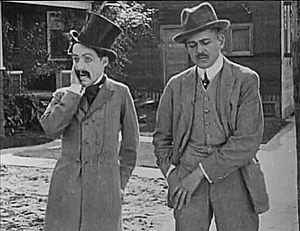
Charles Spencer Chaplin, dit Charlie Chaplin [ˈt͡ʃɑːli ˈt͡ʃæplɪn], né le 16 avril 1889 probablement à Londres et mort le 25 décembre 1977 à Corsier-sur-Vevey, est un acteur, réalisateur, scénariste, producteur et compositeur britannique.